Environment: lab
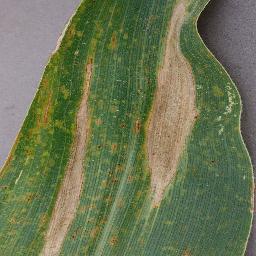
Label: northern_corn_leaf_blight